Mahmud of Ghazni

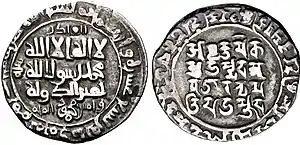
Silver "jitals" of Mahmud of Ghazni with bilingual Arabic and Sanskrit minted in Lahore in 1028 CE. "Obverse" in Arabic: "la ilaha illa'llah muhammad rasulullah sal allahu alayhi wa sallam" "There is no God except Allah, and Muhammad is the meassenger of Allah" "Reverse" in Sanskrit (Sharada script): "avyaktam eka muhammada avatāra nrpati mahamuda" "There is one Invisible; Muhammad is the "avatar"; the king is Mahmud".

In 1025 Mahmud raided Gujarat, plundering the Somnath temple and breaking its "jyotirlinga". He took away booty of 2 million dinars. The conquest of Somnath was followed by a punitive invasion of Anhilwara. Some historians claim that there are records of pilgrimages to the temple in 1038 that do not mention damage to the temple. However, powerful legends with intricate detail had developed regarding Mahmud's raid in the Turko-Persian literature, which "electrified" the Muslim world according to scholar Meenakshi Jain.